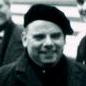
Age: 46